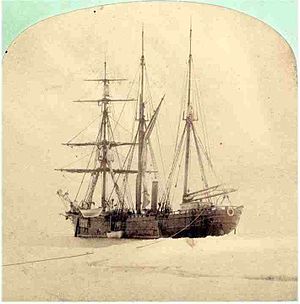
Østrig-ungarske Nordpolsekspedition 1872–74 / Rejsens forløb
S/X Admiral Tegetthoff indefrosset i isen.
Den østrig-ungarske Nordpolsekspedition begyndte i 1872 under ledelse af Carl Weyprecht og Julius Payer og sluttede i 1874. Den blev gennemført på initiativ af og med økonomisk støtte fra Hans Graf Wilczek for at udforske det nordlige arktiske hav. En anden bidragsyder var Friedrich Schey af Koromla. Ekspeditionens besætning blev rekrutteret fra hele Østrig-Ungarn, men især fra Istrien og Dalmatien.